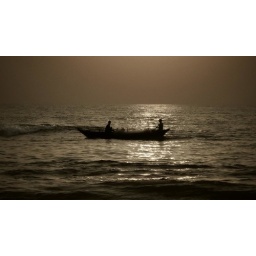
Agonda beach in the evening, on their way home I guess.